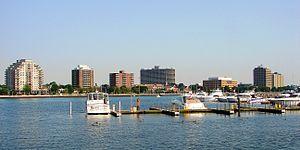
Sarnia est une municipalité canadienne située dans le comté de Lambton, en Ontario.